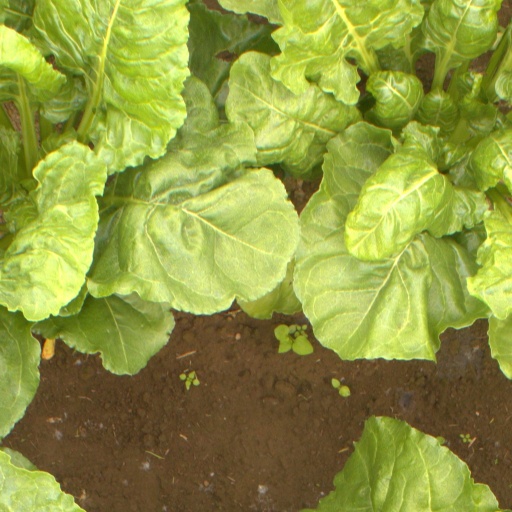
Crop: sugar beet